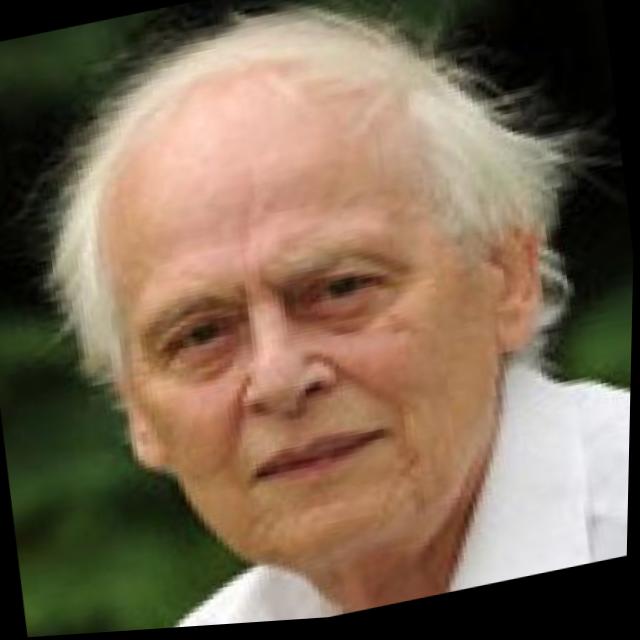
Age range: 65+